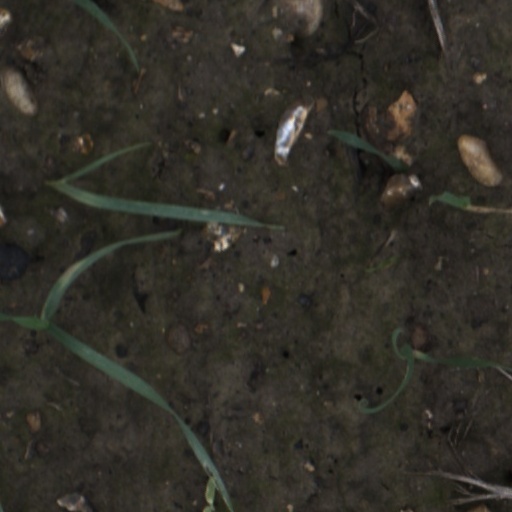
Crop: wheat